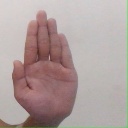
अक्षर: ध